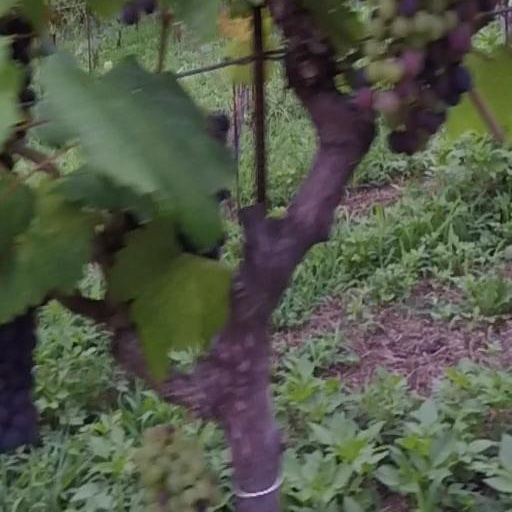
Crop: grape